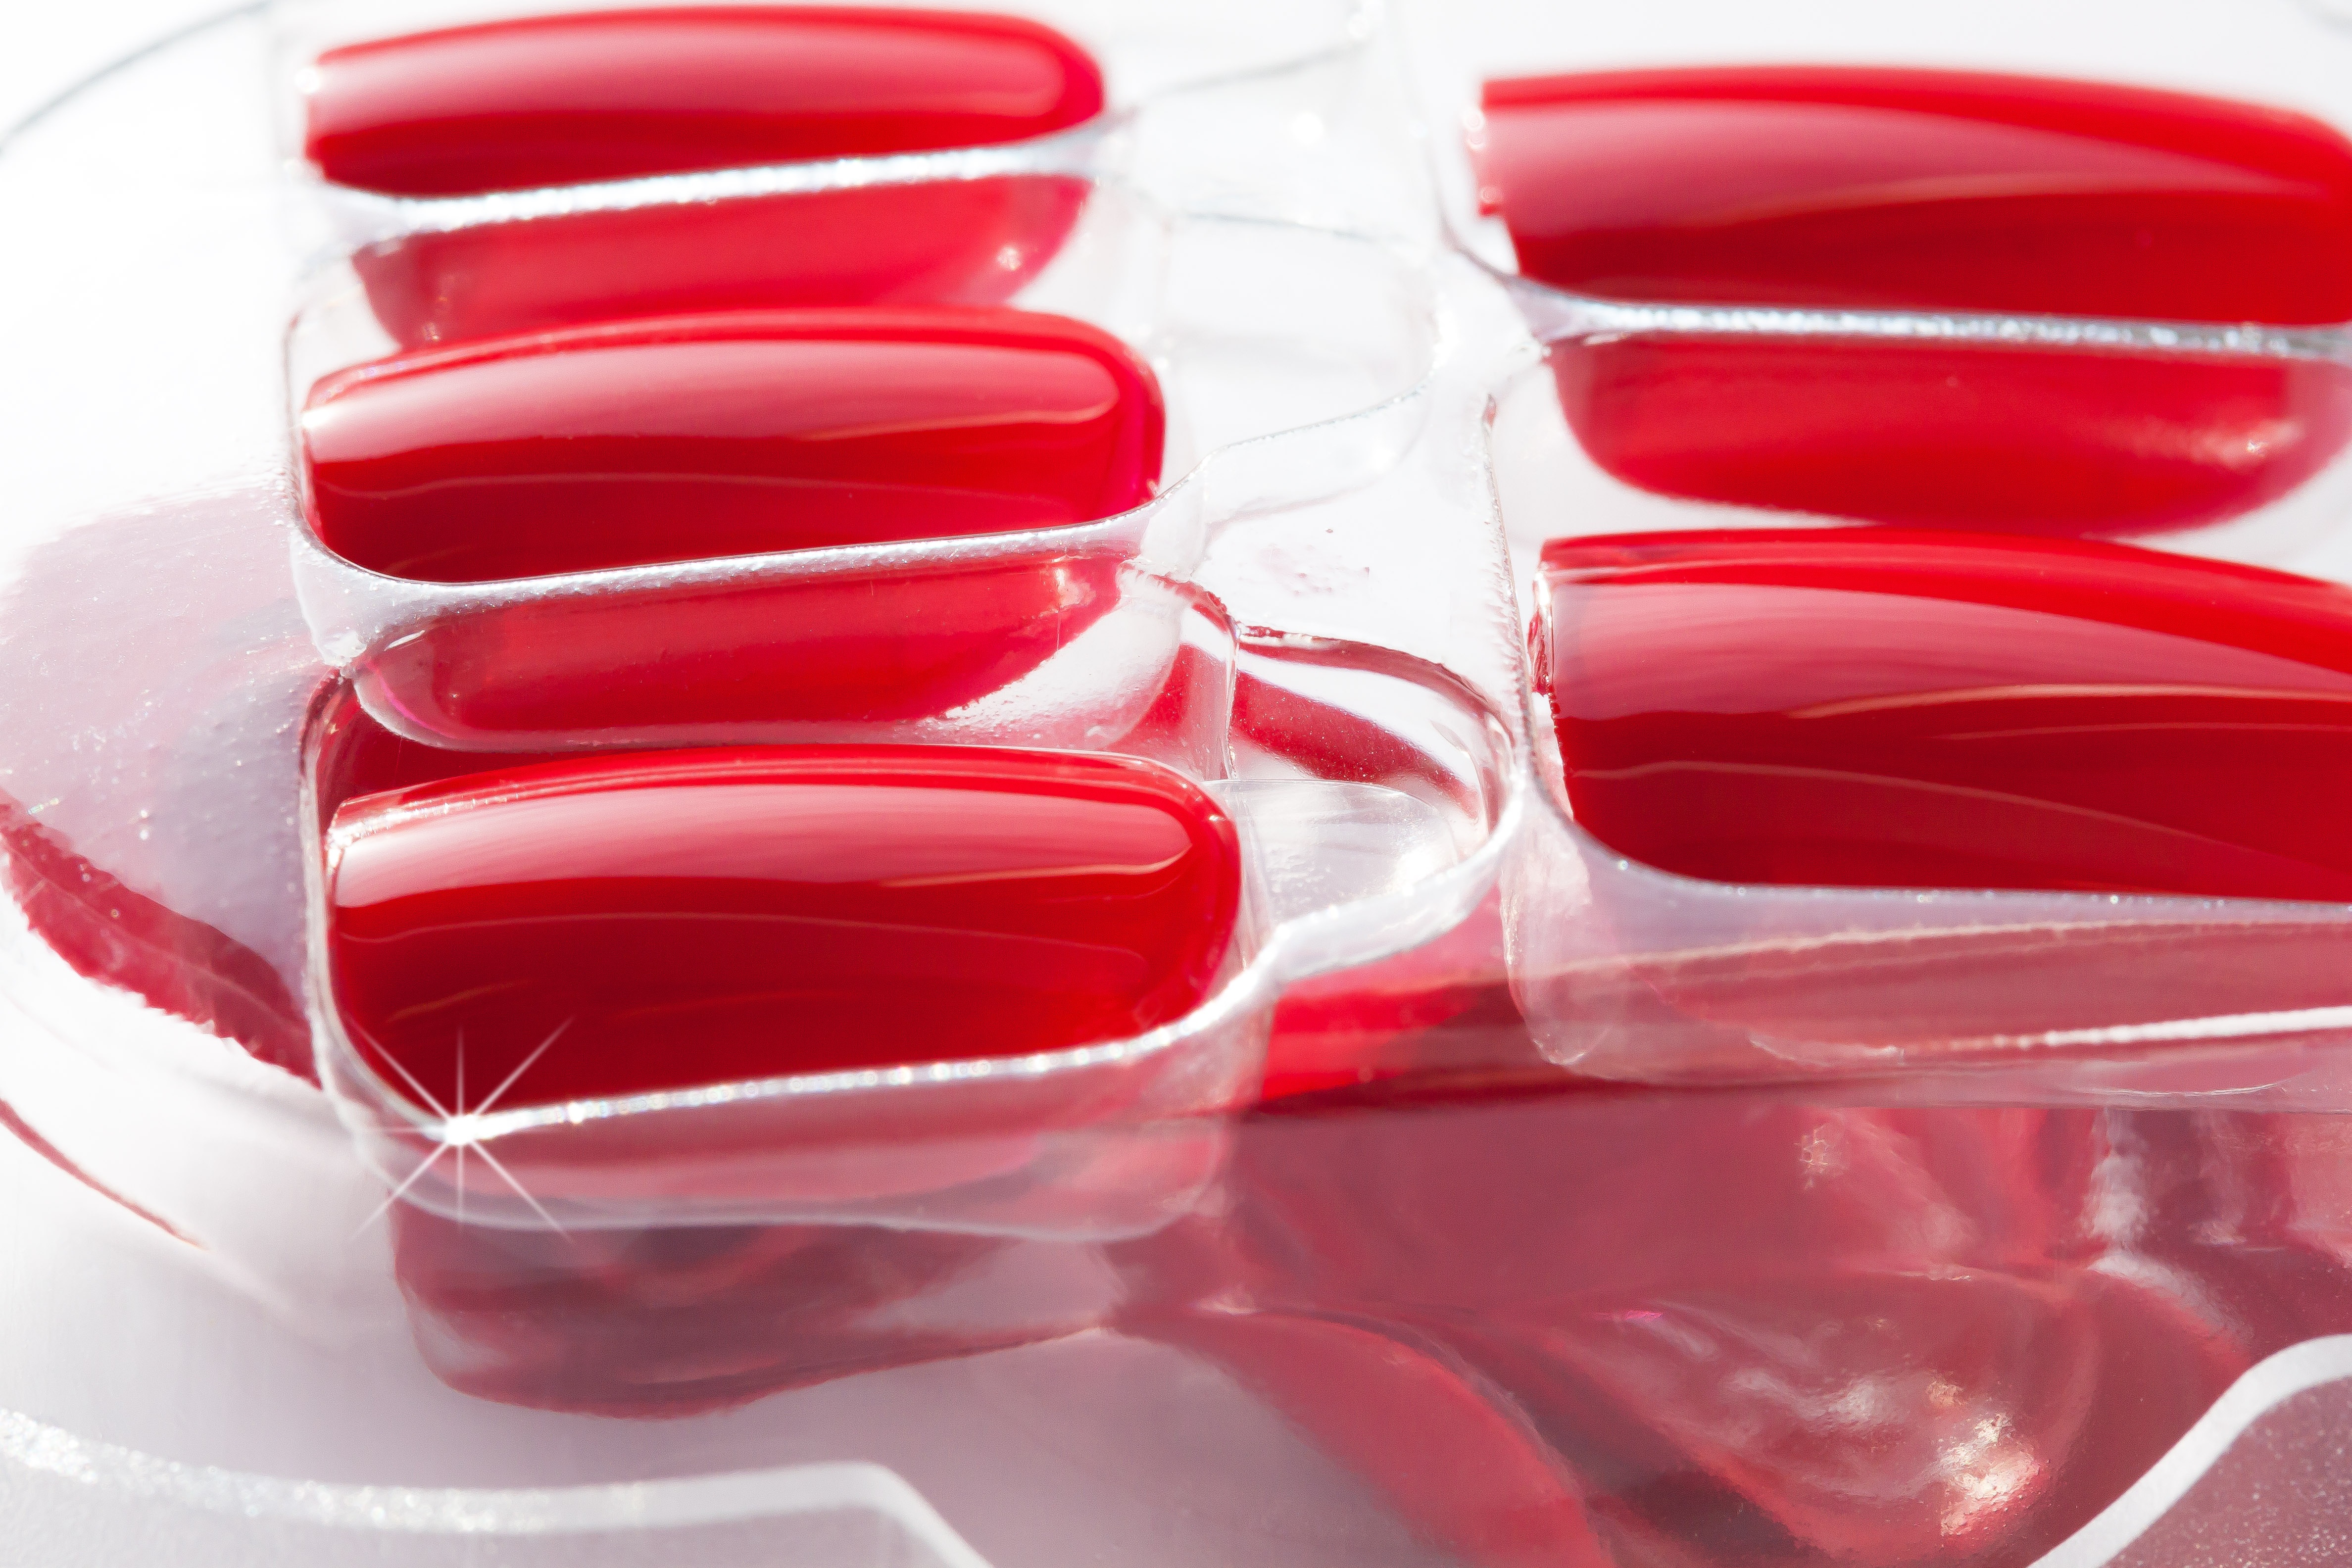
hand, petal, heart, food, red, fashion, pink, dessert, lip, fingernails, beauty, artificial, organ, packaging, valentine's day, lacquered, affix